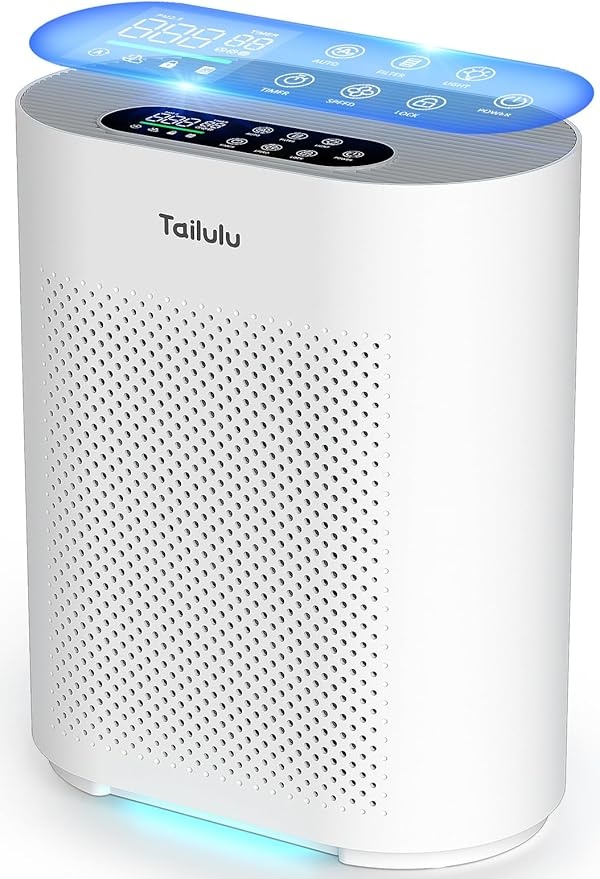
Air Purifiers for Home Large Room up to 1800ft², H14 HEPA Filter Air Purifiers PM2.5 Air Quality Sensor Smart Mode, 20dB Sleep Mode & Night Light Quiet Air Cleaner for Living Room, Bedroom, etc.
About This 【PM 2.5 Air Quality Display】 The Tailulu HQKJ180 air purifier is equipped with a PM 2.5 display and infrared sensor, enabling real-time monitoring of air quality. In auto mode, the device automatically adjusts the fan speed based on the room's air quality, thereby fostering a healthy and safe indoor environment. 【Efficiency HEPA Air Purifier】 Air purifiers for home large rooms up to 1800ft², Featuring a newly upgraded power H14 HEPA filtration system, removing 99.99% of airborne particles such as pet hair, smoke, pollen, large dust particles, and unpleasant odors. With its high airflow capacity, this unit ensures rapid purification and contributes to a healthier indoor environment. 【Sleep Mode &Night Light】 When the air purifier for bedroom is operates in sleep mode, our air purifier fan operates at an ultra-low noise level (below 20dB) to ensure minimal disturbance. The unique night light design enhances the ambiance of your bedroom without disrupting your sleep. 【5 Timer & 3 Fan Speeds & Child Lock】This air purifiers for home offers three adjustable fan speeds (1F, 2F, and 3F) to allow for customization based on air quality, with higher fan speeds resulting in faster purification. It also provides 5 timer options (2H/4H/6H/8H/12H) for setting the running time according to specific needs, as well as a child lock function to prevent accidental button pressing by babies or pets. 【Filter Replacement Reminder】The Tailulu HQKJ180 Air Purifier is equipped with a filter replacement reset indicator. When the filter's lifespan has expired, the indicator will illuminate. Press and hold the reset button for 3-5 seconds to reset the indicator after replace the filter. For optimal performance, we recommend changing the filter every 3-6 months, please use official Tailulu filters. (You can find them by searching for B0DHXC8CC3 or "Tailulu HQKJ180 replacement filter" on Amazon.) Overview Color : Grey Brand : Tailulu Product Dimensions : 11.8"D x 15.4"W x 6.7"H Floor Area : 1800 Specification Met : CARB Certified, CE Certified, EPA Certified, ETL Certified Power Source AC/DC : Item Weight 7.6 Pounds : Power Source AC/DC : Item Weight 7.6 Pounds Control Method Touch : Filter Type HEPA : Control Method Touch : Filter Type HEPA
Brand: Tailulu
Category: Home & Garden > Household Appliances > Climate Control Appliances > Air Purifiers